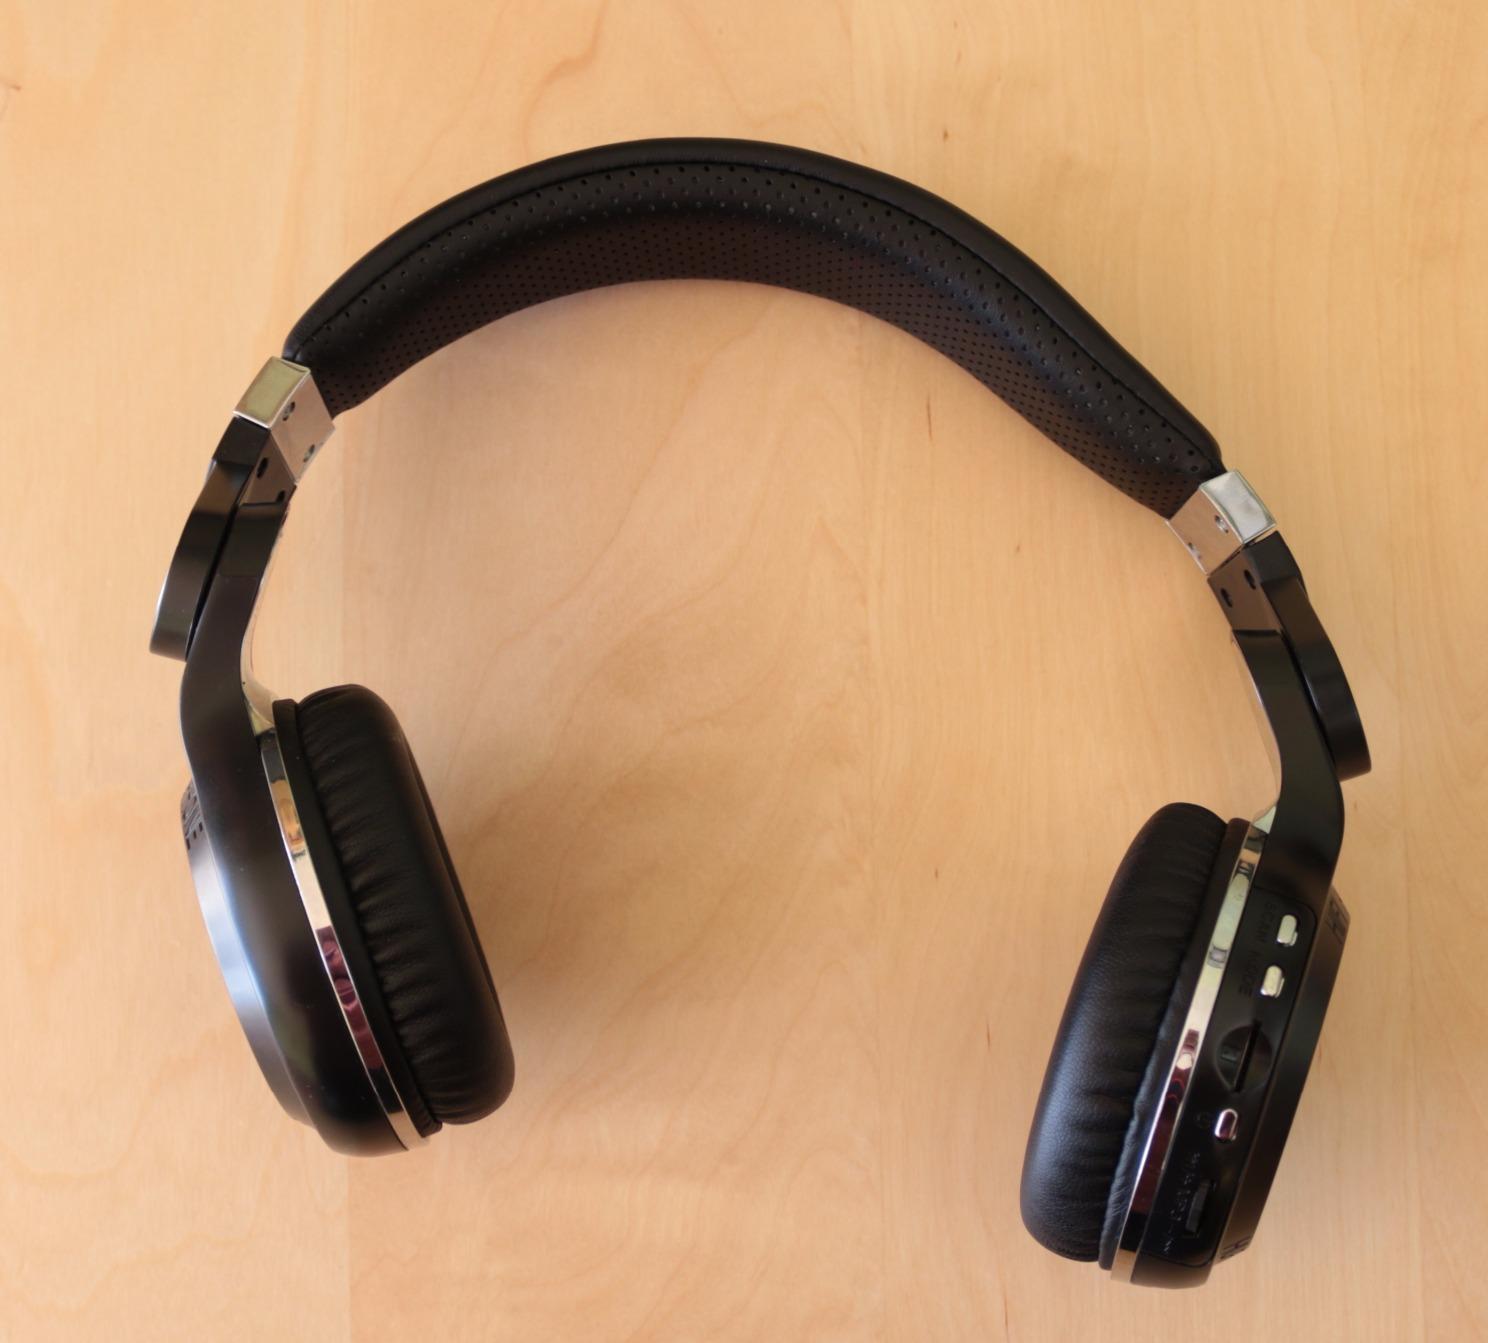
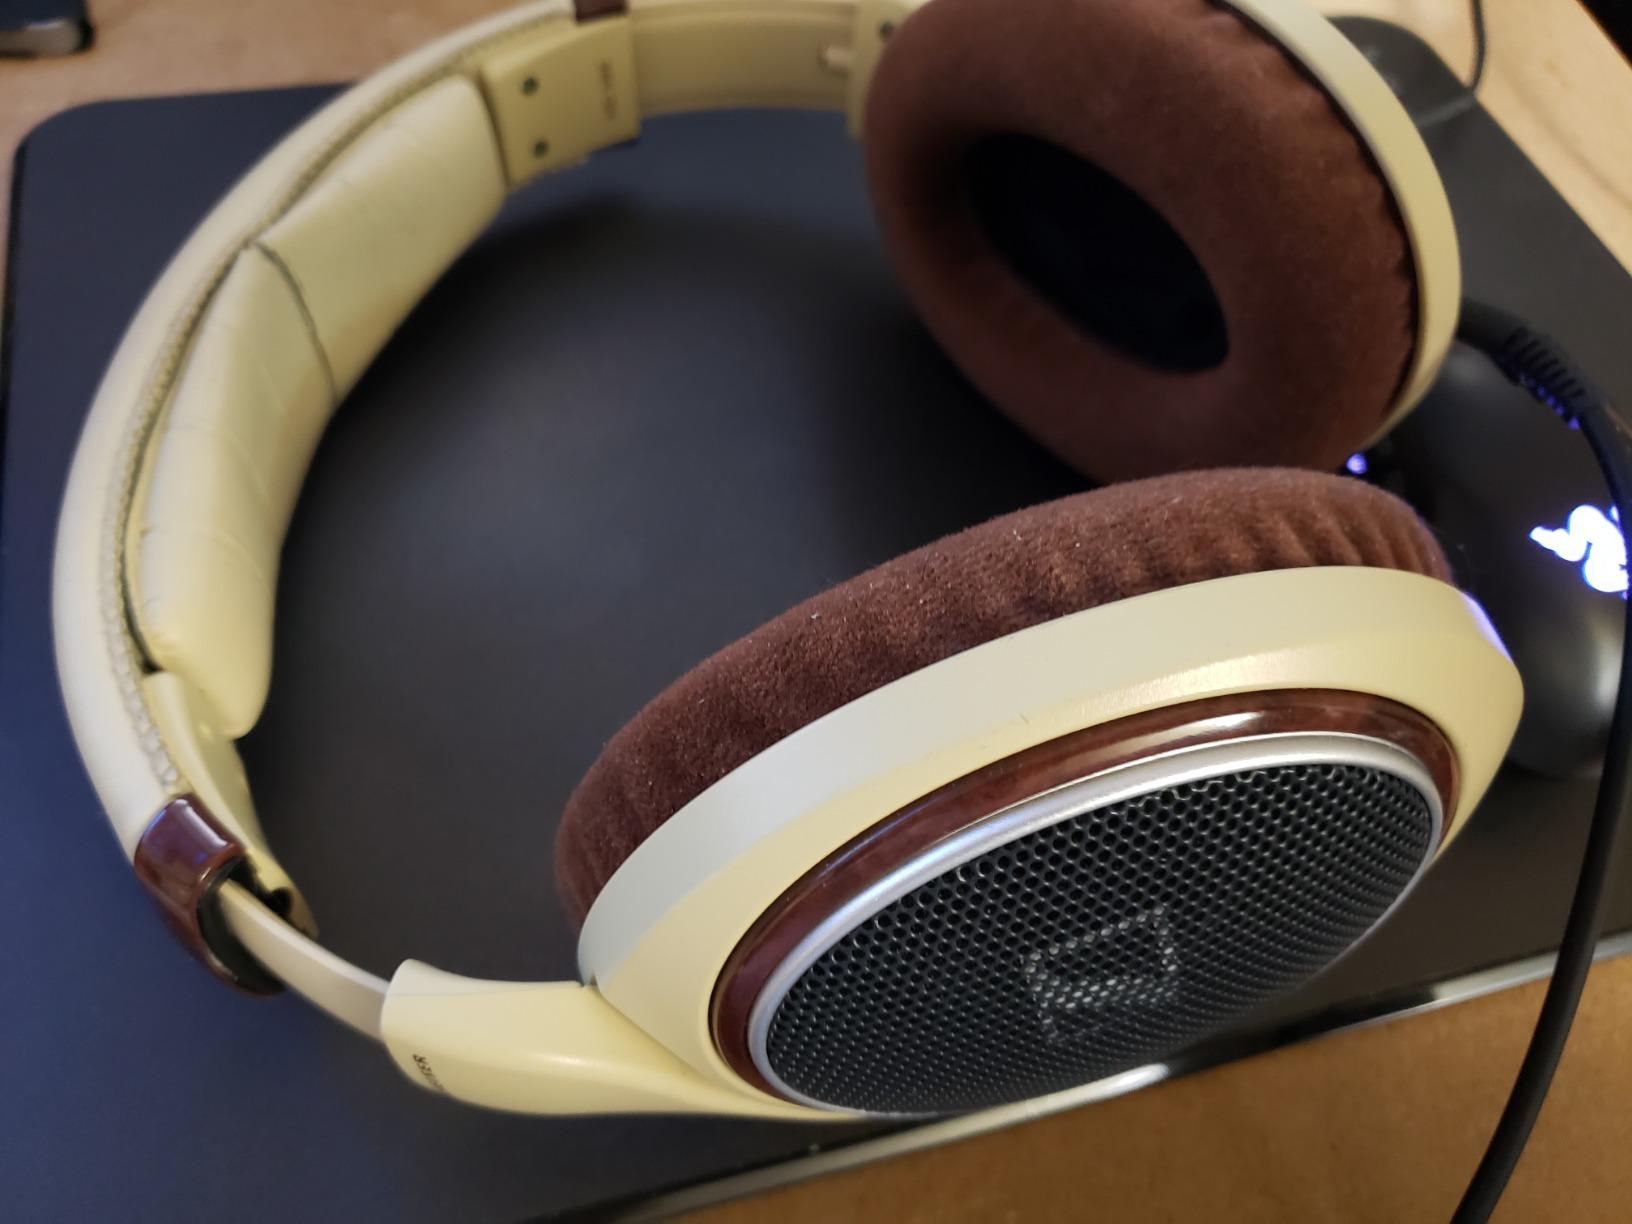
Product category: headphones
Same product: no